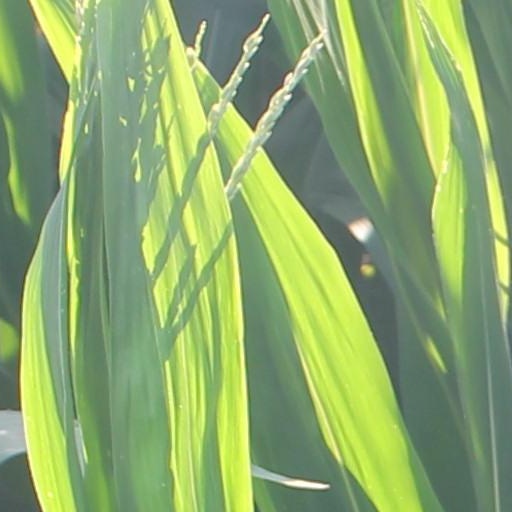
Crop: maize; corn